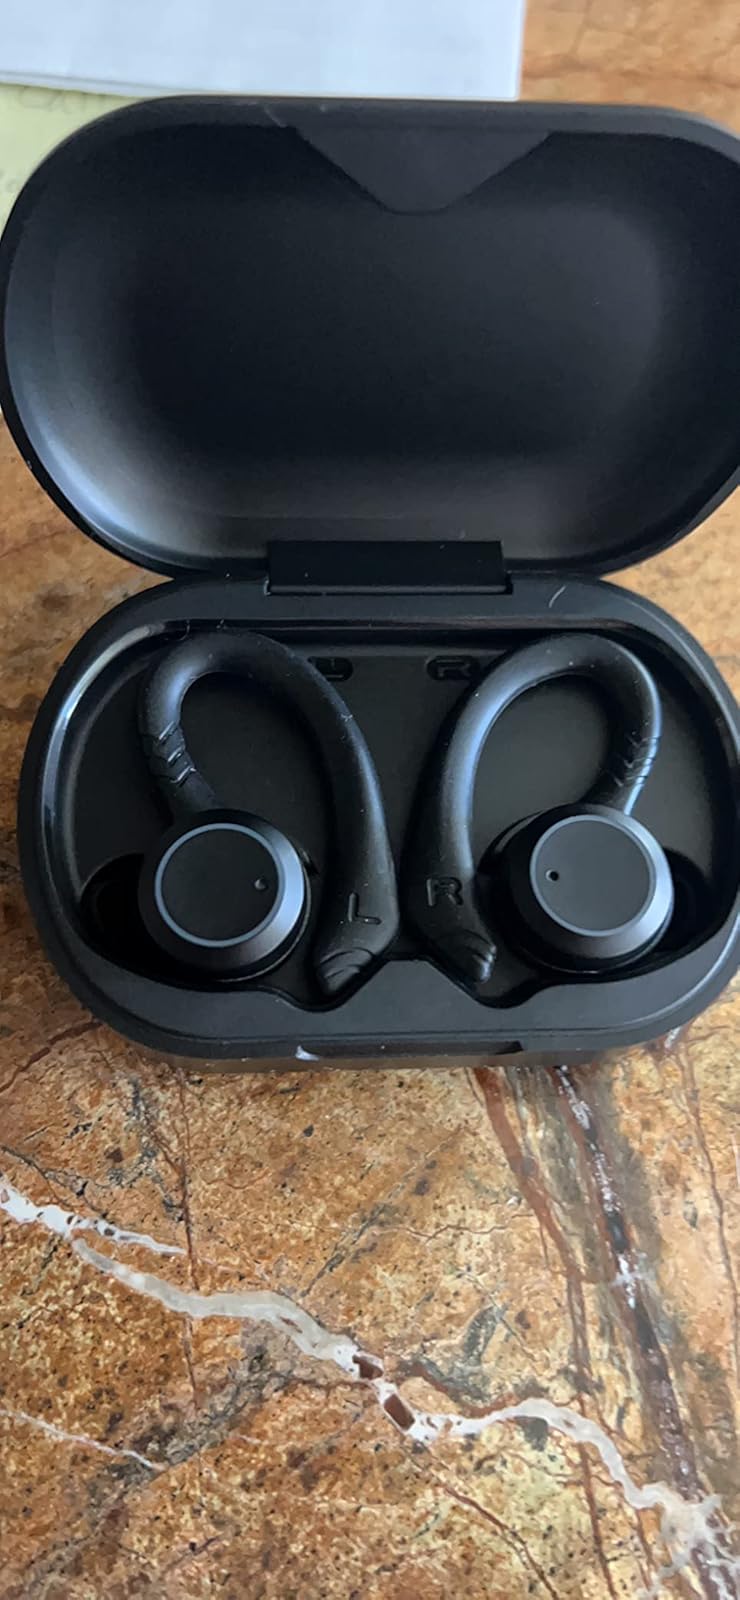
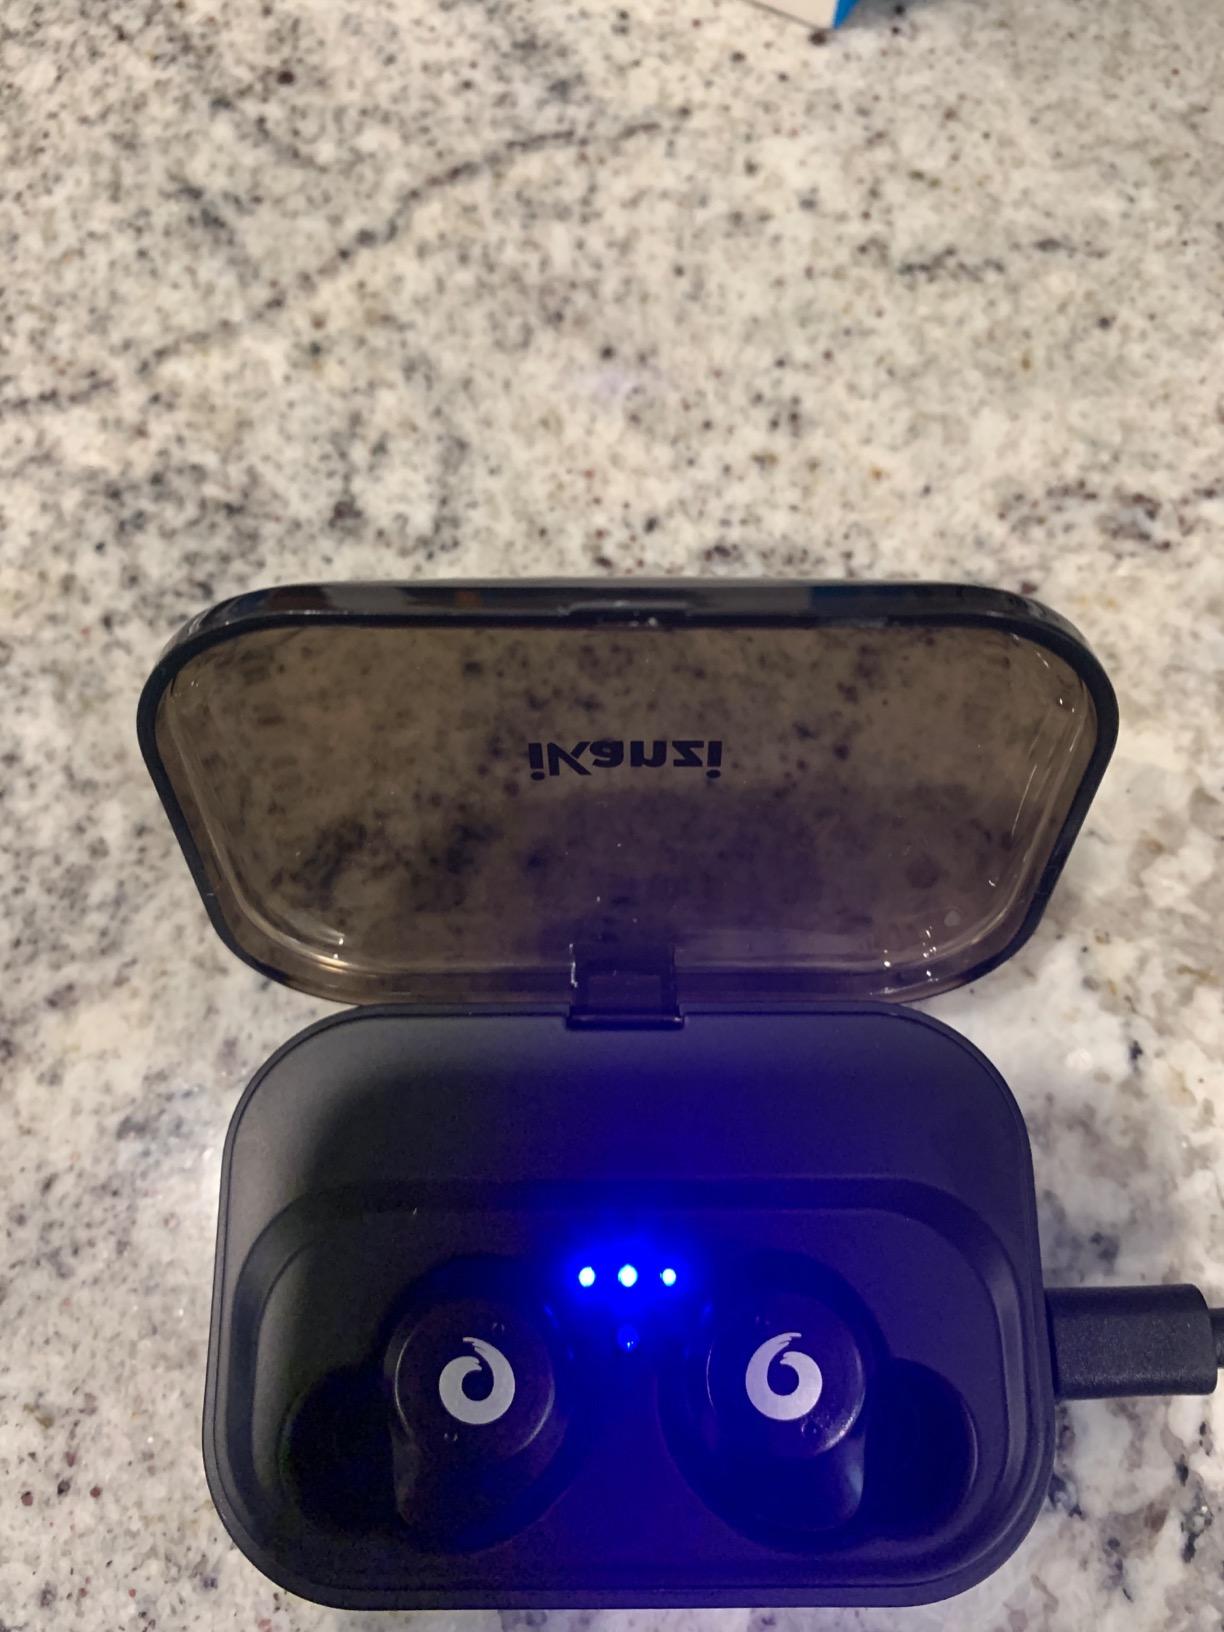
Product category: earbuds
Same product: no